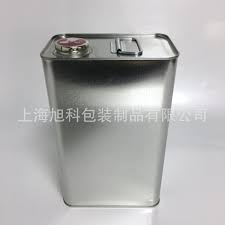
Waste category: metal